2001 Maniacs: Field of Screams

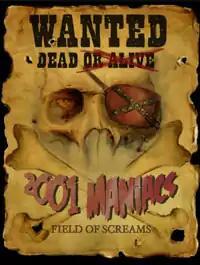
Promotional poster

2001 Maniacs: Field of Screams is a 2010 comedy horror film written and directed by Tim Sullivan. It is a sequel to his earlier film "2001 Maniacs". The story and characters are based on Herschell Gordon Lewis' original film "Two Thousand Maniacs". The film stars Bill Moseley, Lin Shaye, Christa Campbell, Andrea Leon, and Nivek Ogre.